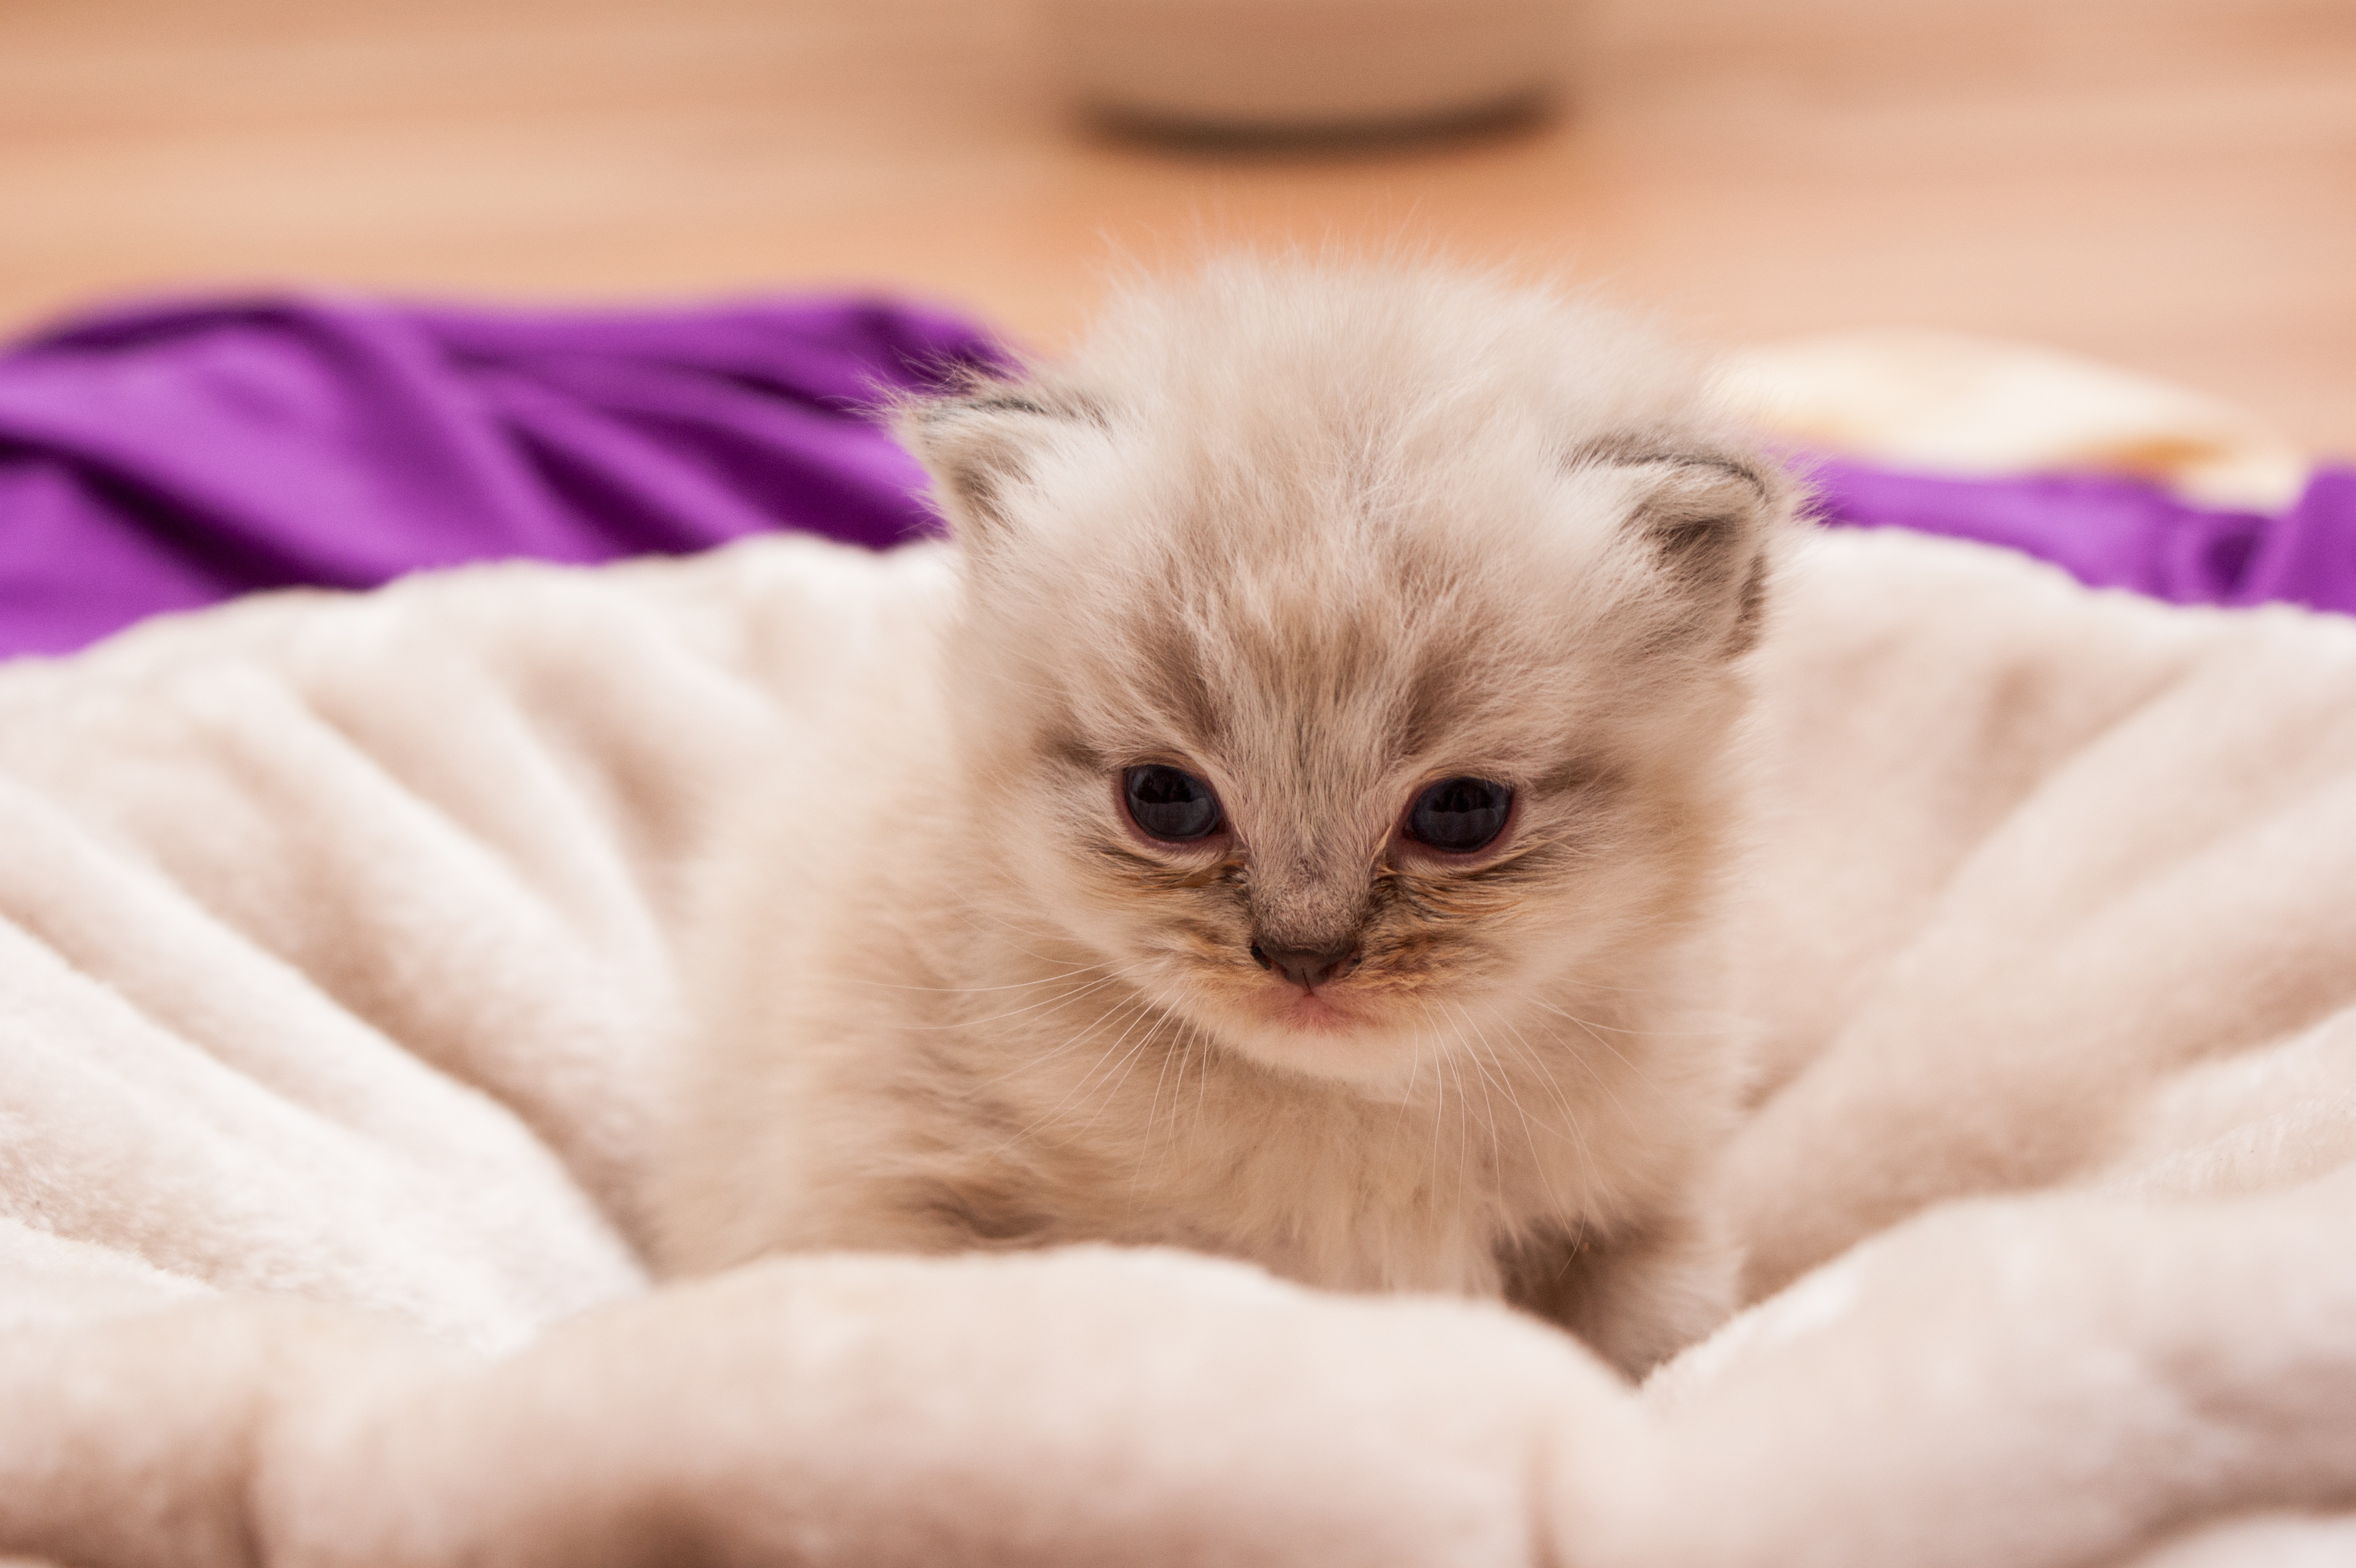
kitten, cat, mammal, nose, whiskers, skin, vertebrate, ragdoll, babies, kittens, himalayan, animal children, persians, small to medium sized cats, cat like mammal, carnivoran, birman